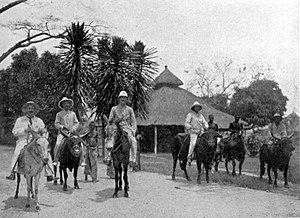
Lusambo est une localité et le chef-lieu de la province du Sankuru en République démocratique du Congo sur la rivière Sankuru.